IBM System/360 Model 44

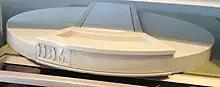
IBM 2315 disk cartridge

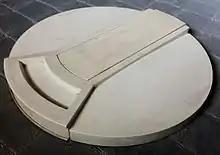
2315 compatible cartridge, top view

A unique feature of the Model 44 is its integrated single disk storage drive which uses the IBM 2315 cartridge and provides 1,171,200